Hüseyin Tevfik Pasha

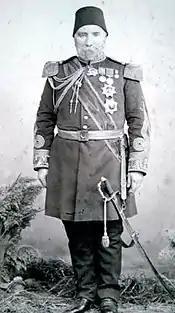
Hüseyin Tevfik Pasha

Hüseyin Tevfik Pasha (1832 in Vidin, Ottoman Empire (now in Bulgaria) – 16 June 1901 in Constantinople (now Istanbul)) was a mathematician from the Ottoman Empire and military adjutant representing the Ottoman Empire in the purchase of foreign rifles. He is remembered for his "Linear Algebra" (1882, 1892) which outlined some vector algebra including a "special perpendicular" (cross product) and properties of curves. The book title was precocious since the early vector algebra was generalized in vector space, and this concept later produced linear algebra. He is known as Tawfiq Pasha of Vidin or as Vidinli Huseyin, Tawfiq Pasha in Turkish literature. He served as Envoy of the Ottoman Empire to the United States.